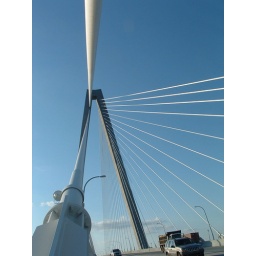
Ravenel Bridge. Longest cable stay road bridge in the western hemisphere. 2006